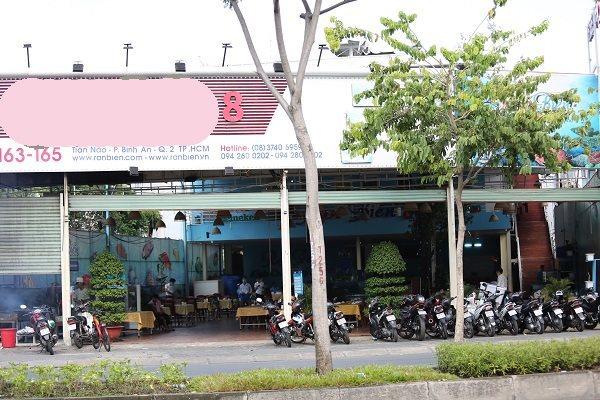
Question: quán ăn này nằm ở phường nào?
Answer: phường bình an